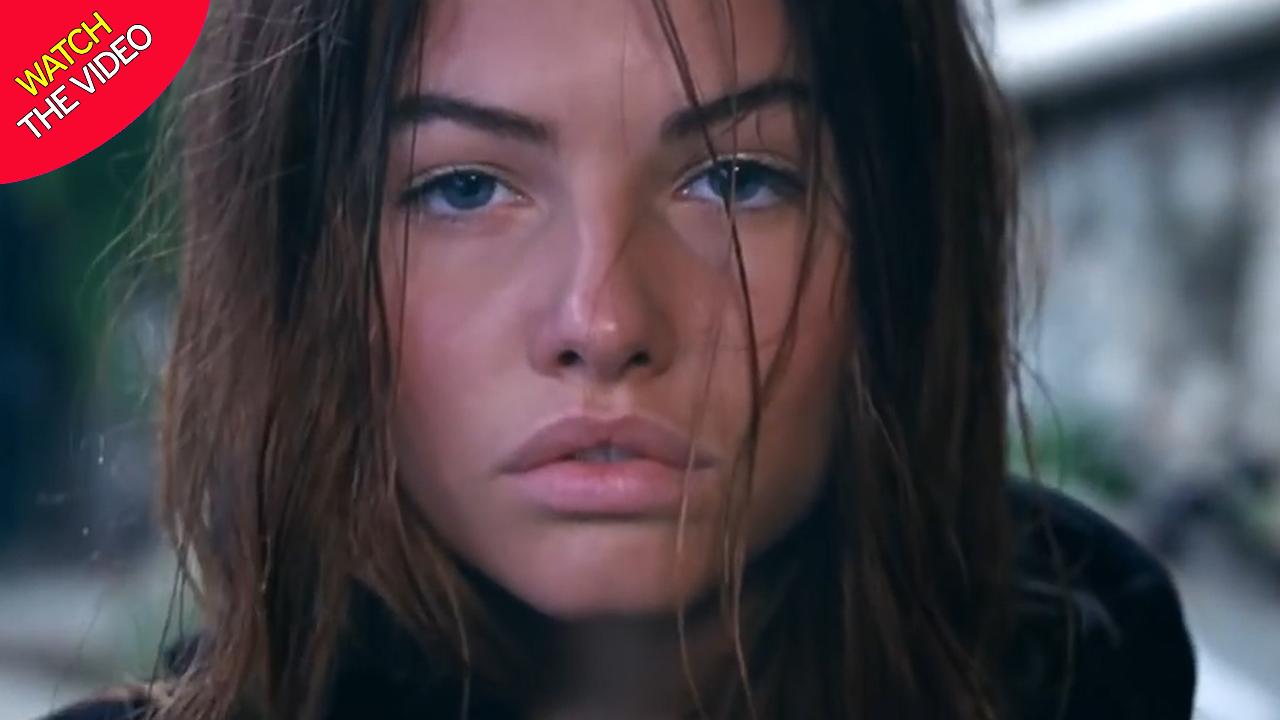
Gender: women